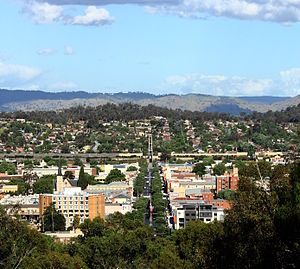
Albury (New South Wales)
Albury (New South Wales)
Albury er en by i New South Wales i Australien. Byen blev grundlagt i 1839 og havde i 2016 en befolkning på 51.077.